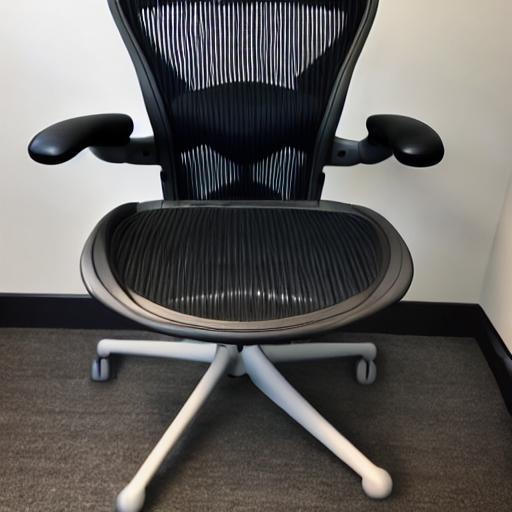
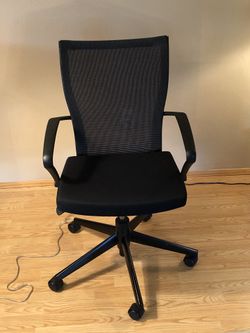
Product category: items_chair
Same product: no